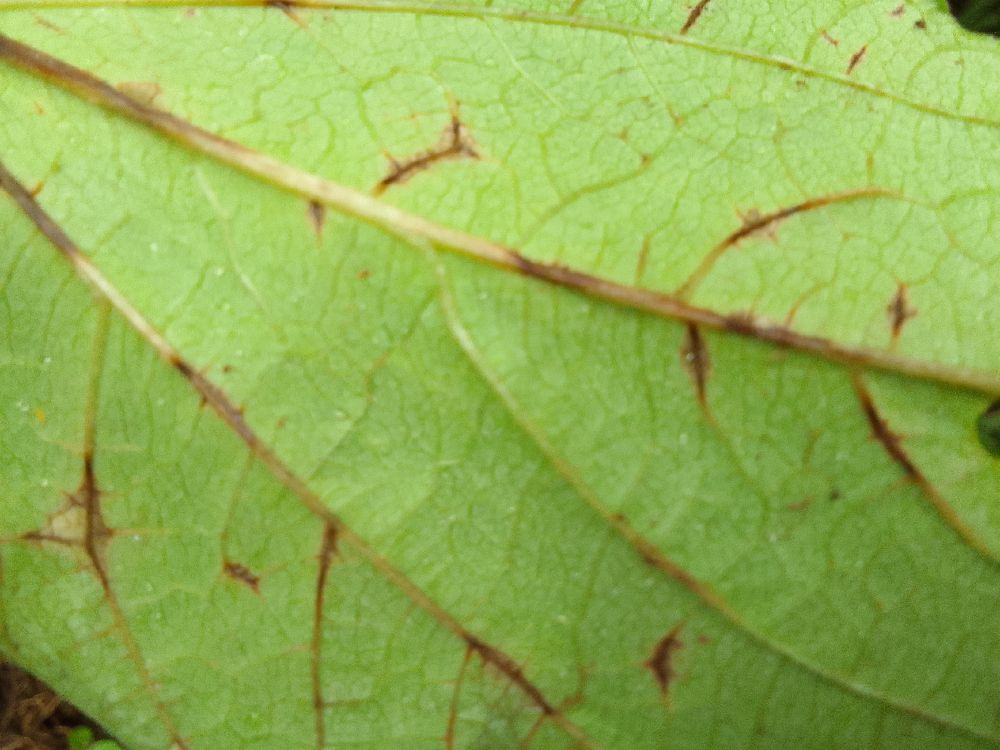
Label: anthracnose